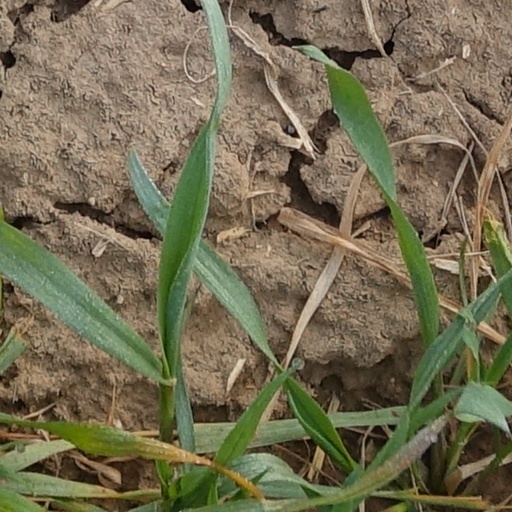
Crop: wheat